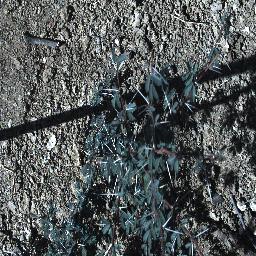
Label: prickly_acacia